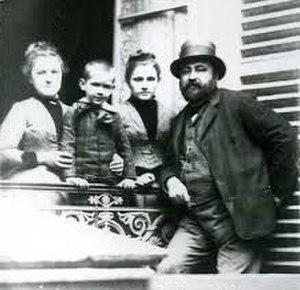
Albert Fernique, sa femme et ses enfants
Albert Fernique, né le 30 juin 1841 dans l'ancien 3ᵉ arrondissement de Paris et mort le 19 septembre 1898, est un photographe français, pionnier de la photomécanique.